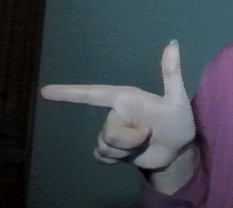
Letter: yaa